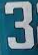
Number: 3